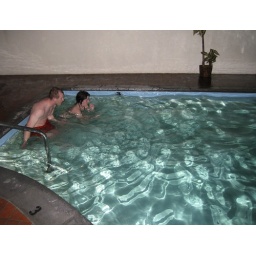
Pat and Ashley having a swimming contest at Lauren's house in Capitol Hill.